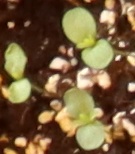
Label: Flax